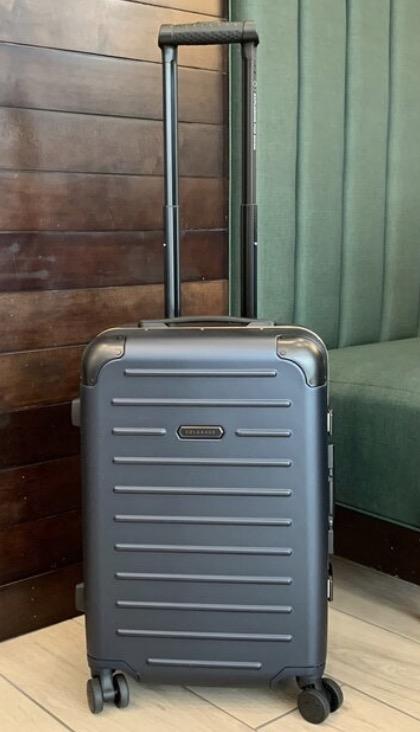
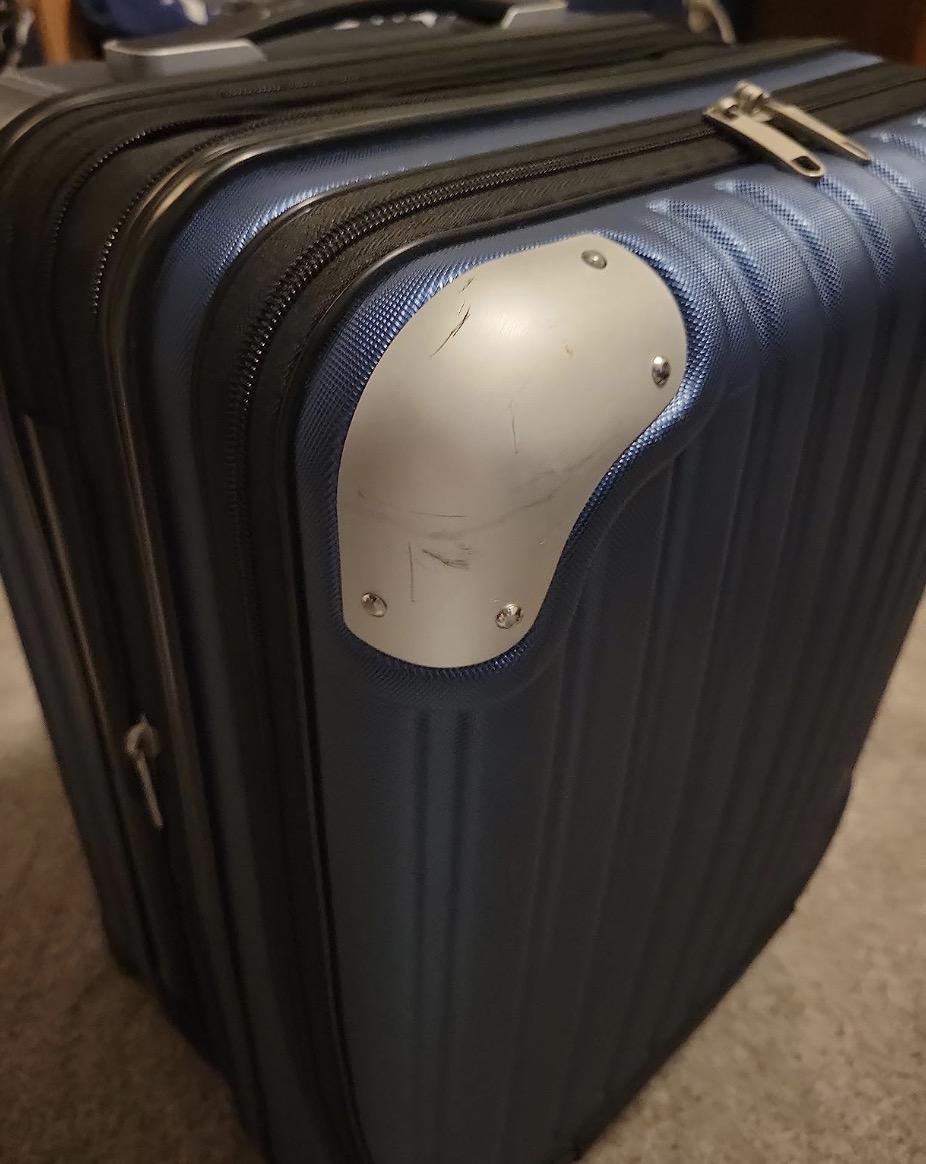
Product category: items_tea
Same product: no